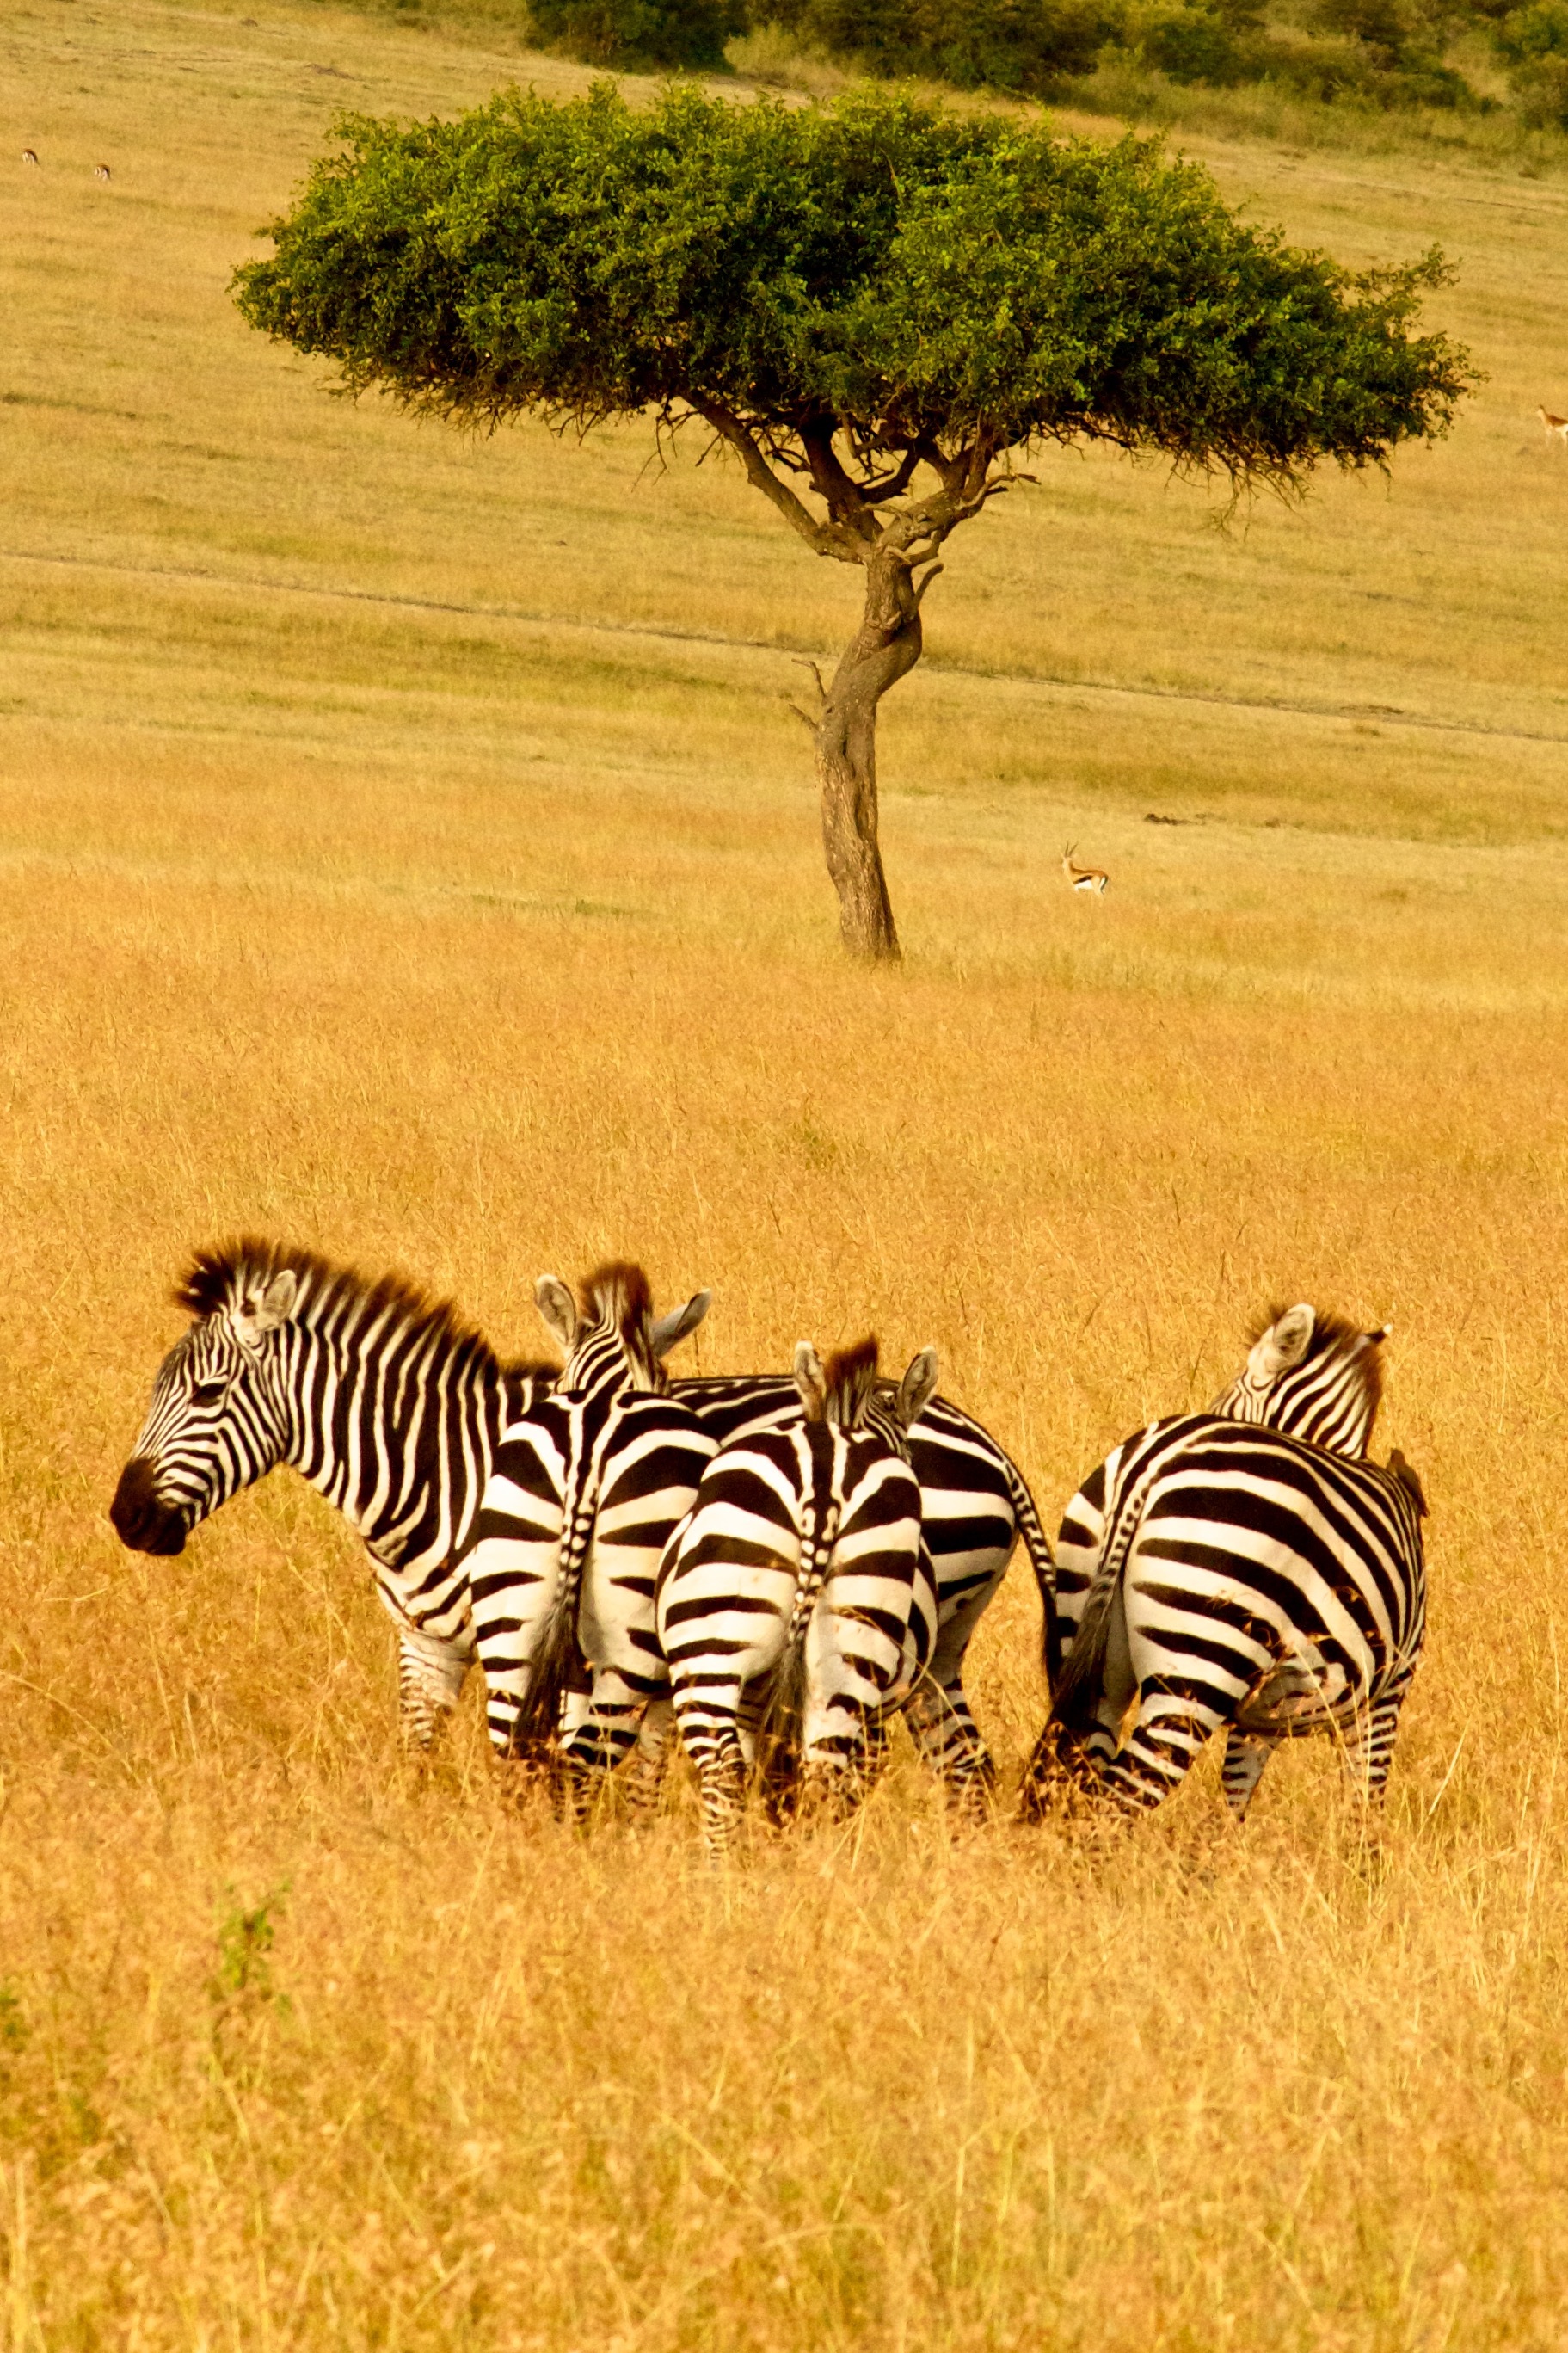
prairie, adventure, wildlife, mammal, fauna, savanna, plain, zebra, grassland, vertebrate, safari, ecosystem, horse like mammal